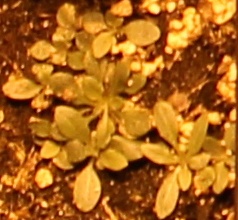
Label: Horseweed